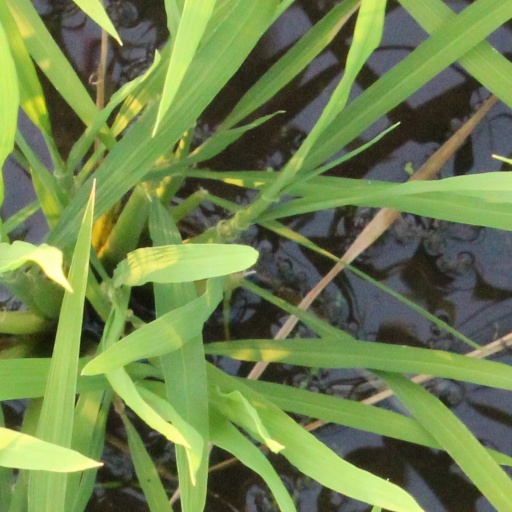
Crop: rice